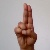
The image shows a hand gesture representing the letter 'U' in Indian Sign Language.